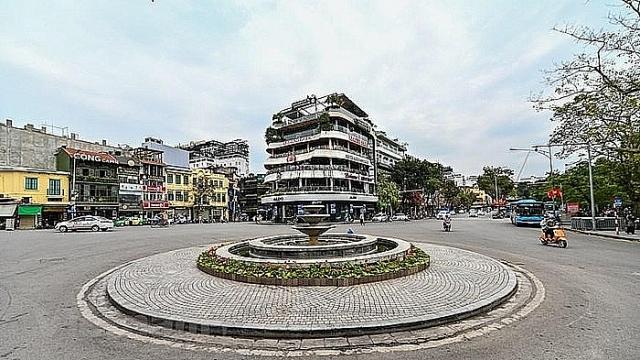
có một vòng tròn lớn xuất hiện ở giữa con đường